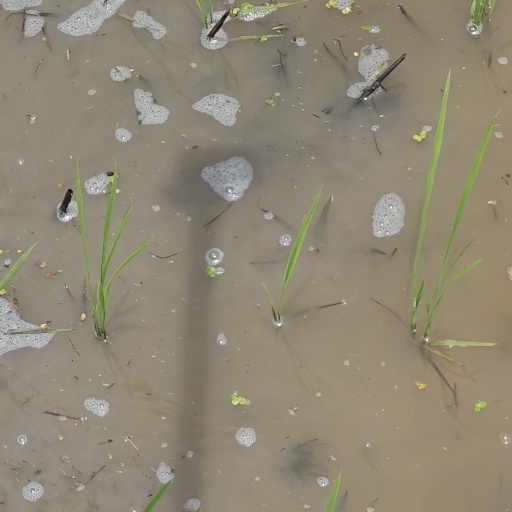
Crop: rice